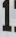
Number: 1